Formula One drivers from Austria

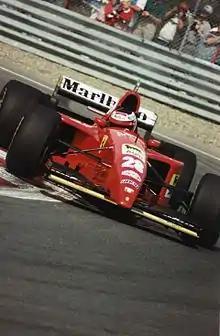
Gerhard Berger driving a Ferrari in 1995

Jochen Rindt was born in Germany during World War II. His parents were killed in a bombing raid and he was taken by his grandparents to live in Austria. His Formula One breakthrough came with a one-off drive for Brabham at the 1964 Austrian Grand Prix. He impressed enough to secure a seat with Cooper for the 1965 season and though the car was uncompetitive he managed to secure three podium finishes in 1966. He joined Brabham in 1968 but fared worse when the unreliable car only finished two of twelve races. Abandoning the team for Lotus, Rindt won his first race in 1969, and dominated in 1970 when he was given the Lotus 72, winning four races consecutively. That year, two friends of Rindt, Bruce McLaren and Piers Courage, died while testing and racing respectively. He told his wife that he would retire from the sport if he became world champion, though he never managed to fulfil his promise. While taking part in a practice session for the 1970 Italian Grand Prix, the front right brakeshaft on Rindt's car failed, sending him into the barriers and killing him. Lotus withdrew from the race and brought in Emerson Fittipaldi to fill the vacant seat at the final grand prix in the United States. Fittipaldi won the race, helping to maintain Rindt's lead in the championship. Rindt was crowned as the only posthumous world champion in the history of Formula One.